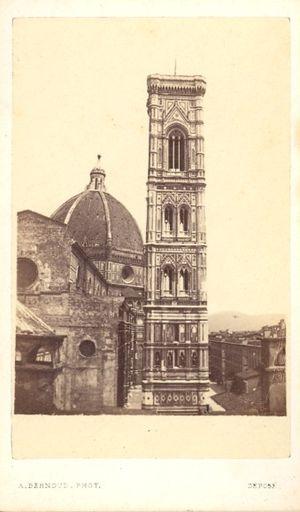
Analyser la forme dans l’œuvre poétique de Robert Browning se heurte d’emblée à l’abondance du sujet : cette œuvre est ambitieuse, les recueils ainsi que les poèmes sont souvent longs.